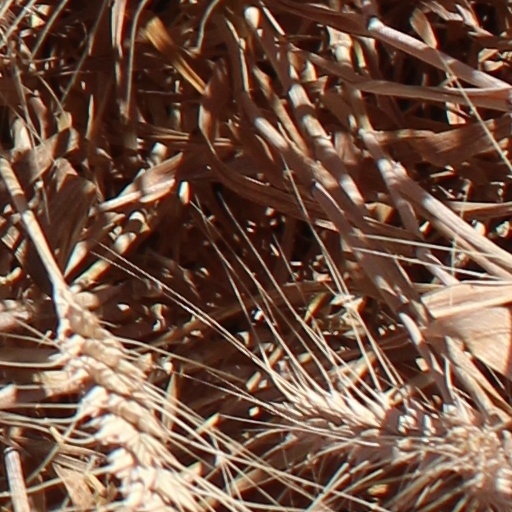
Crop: wheat